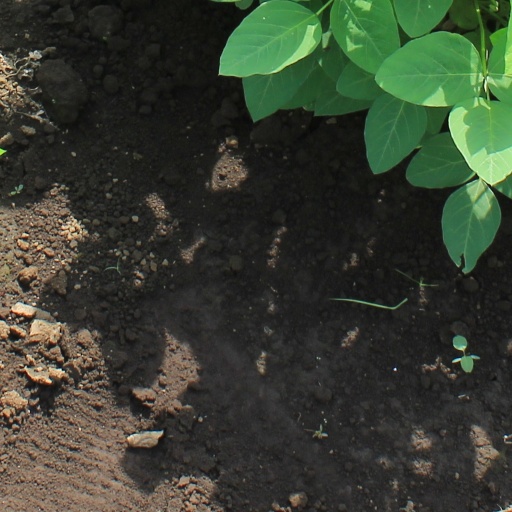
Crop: soybean